Pandyan art and architecture

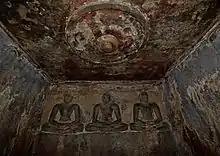
Murals of the Sittannavasal Jain Temple, dating back to 7th century CE

The rule of both the Pandya's and the Cholas is referred to as the ‘golden period’ of art and culture in the ancient cities of Tamil Nadu. The paintings of the Pandyan dynasty share similarities to that of Buddhist and Hindu art found in the Brihadeesvara temple. Common motifs seen in Pandyan paintings include animals, royal figures, floral patterns and lotus leaves. Sittannavasal is a Jain temple originating under Pandyan ruling which is home to some of the only Pandyan paintings left in the world. It is famous for its mural paintings covering the walls and roof of the cave. The Sittannavasal paintings contain varied colour schemes, using black pigments from soot, green from Terre verre, red and yellow from ochre and blue from ultramarine. These elaborate colour schemes contrast the typically monochrome, red ochre paintings of other southern Indian dynasties. However, many of these Pandyan paintings in the Sittannavasal temple have been vandalised and are poorly visible in the modern day. Other cave paintings dating to the 9th century include motives of fish, ducks and people dancing.